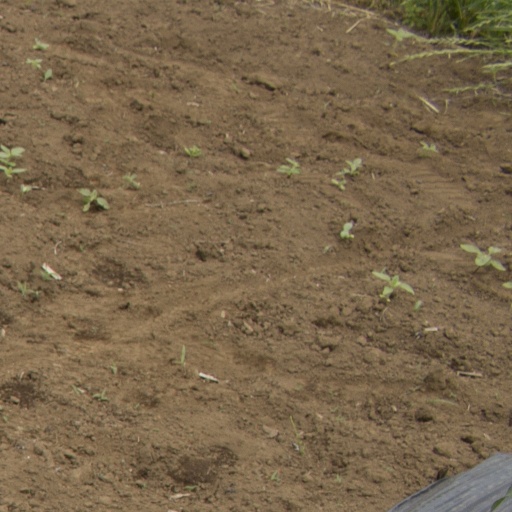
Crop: Jerusalem artichoke